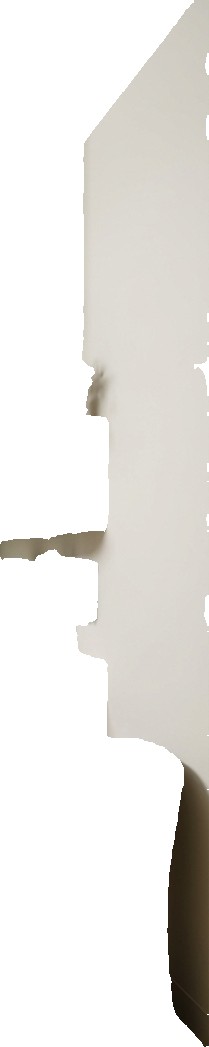
Surface category: wall